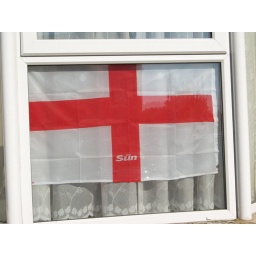
England flag in house window Ingram road Gillingham